Fontana della Pigna

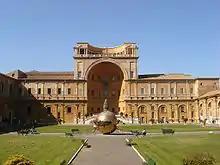
The pinecone, shown within the niche

The bronze peacocks on either side of the fountain are copies of those decorating the tomb of the Emperor Hadrian, now the Castel Sant'Angelo. The original peacocks are in the Braccio Nuovo Museum.